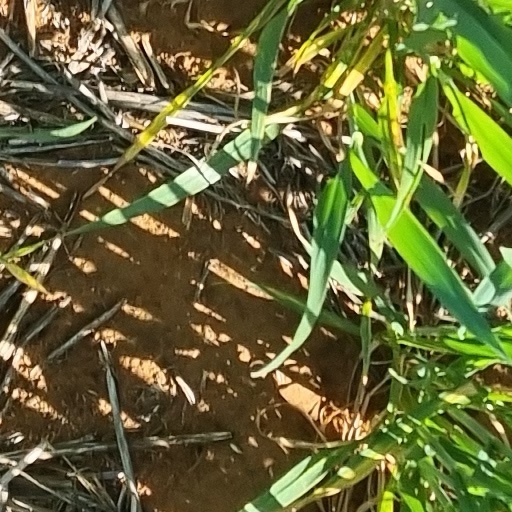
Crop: wheat